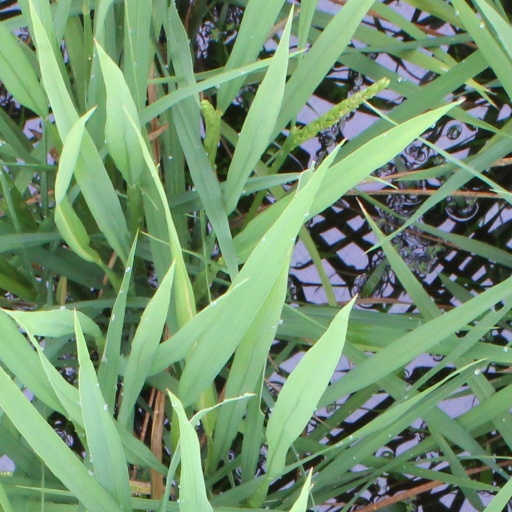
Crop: rice